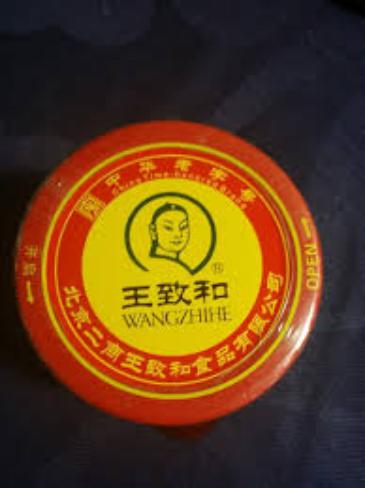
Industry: Food